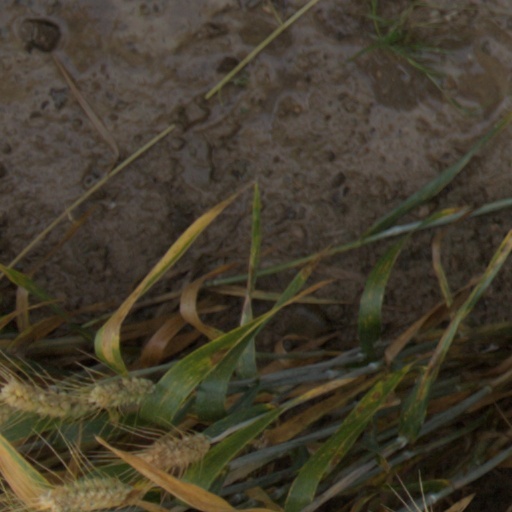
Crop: wheat